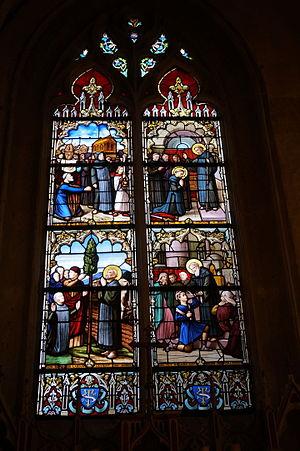
à Trigny.
L'église Saint-Théodulphe de Trigny est une église gothique de la Marne.
Théodulf d'Orléans, né vers 755 en Espagne et mort le 18 décembre 820 à Angers, est un homme d'Église et un lettré de l'époque carolingienne, évêque d'Orléans, protagoniste de la « Renaissance carolingienne ».